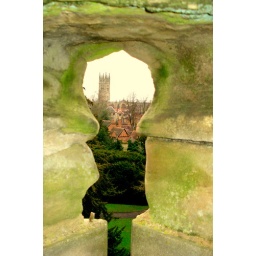
Looking through one of the windows in a tower